Narendra Modi Stadium

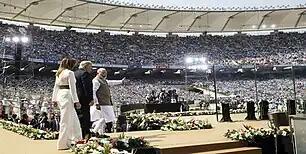
US president Donald Trump and Indian prime minister Narendra Modi at the Narendra Modi Stadium, 24 February 2020.

In October 2015, the stadium was demolished for reconstruction, though some media referred to it as a renovation. The total cost of reconstruction was estimated to be ₹700 crores. However, the final cost was reported at . The redevelopment, originally planned to be completed in 2019, finished in February 2020.